Mercedes-Benz Sprinter

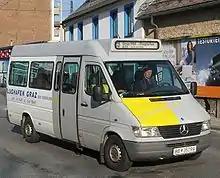
A model 308 D adapted for use as a postbus in Austria (2008)

The Mercedes-Benz Sprinter City minibus variant has been in production since 1995 and is marketed through EvoBus. The Freightliner variant has been in production since 2007. There are three sizes, Sprinter City 35, 65 and 77, which seat from 10 to 16 passengers; including standing passengers, these versions can accommodate 22 to 40 passengers. The 77 variant has a low floor throughout and a third pair of wheels at the rear. The Sprinter City has two automatic doors: a set of double doors at the front, used for passengers getting on or off and having a disabled ramp; and a single door behind the rear wheel for passengers alighting, which opens off some stairs in the high-floor area. There is also a manual door on the offside into the driver's cab. The 77 variant has double rear doors.